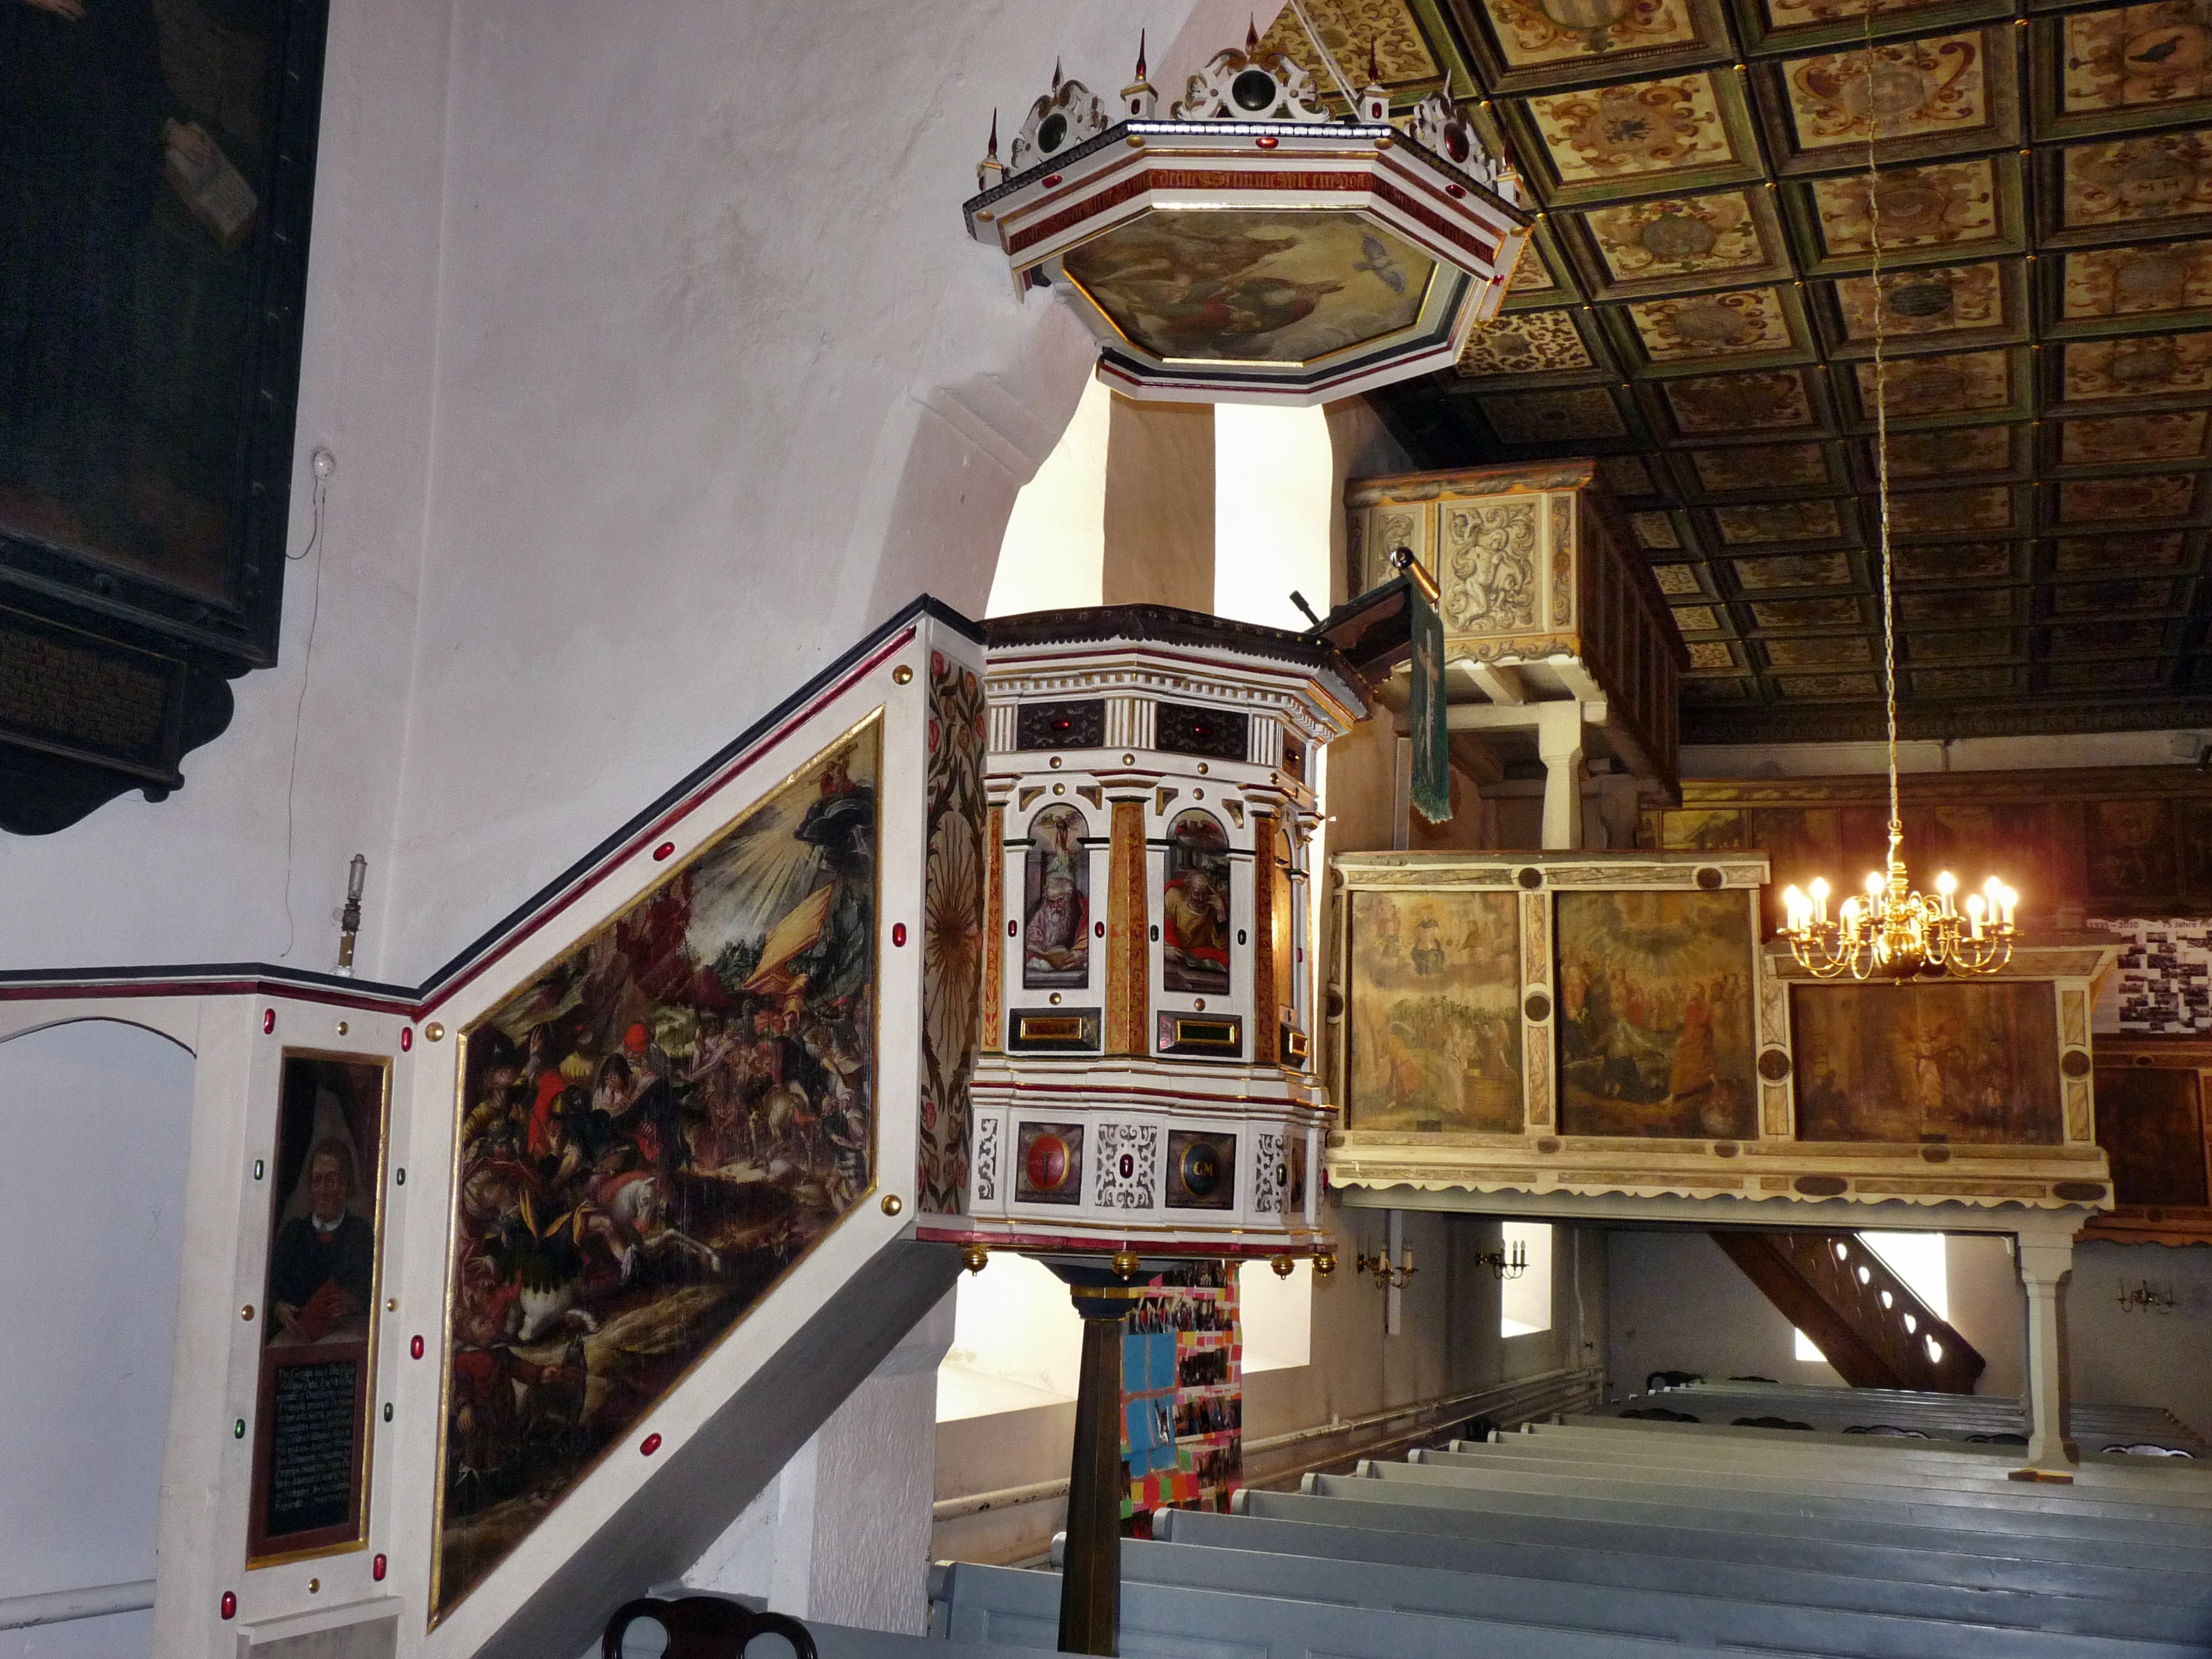
building, museum, church, interior design, design, tourist attraction, pulpit, sebnitz